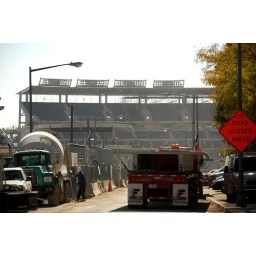
Construction vehicles line the roads around Nationals Park, the future home of the Washington Nationals baseball team.